Tom Gullion

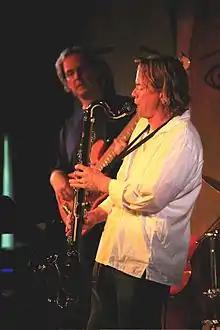
Geoffrey Lowe and Tom Gullion at the Driftless Jazz Festival, 2007

Tom Gullion (born July 25, 1965, Clinton, Indiana) is an American jazz saxophonist.